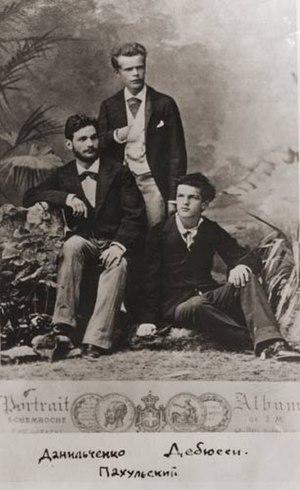
Membres d'un trio formé pour Nadezhda von Meck. De gauche à droite, Pyotr Danilchenko (violon), Władysław Pachulski (violoncelle) et Claude Debussy (piano). A la reçu de cette photo, Tchaikovsky écrit, le 14 octobre, à Mme de Meck: «